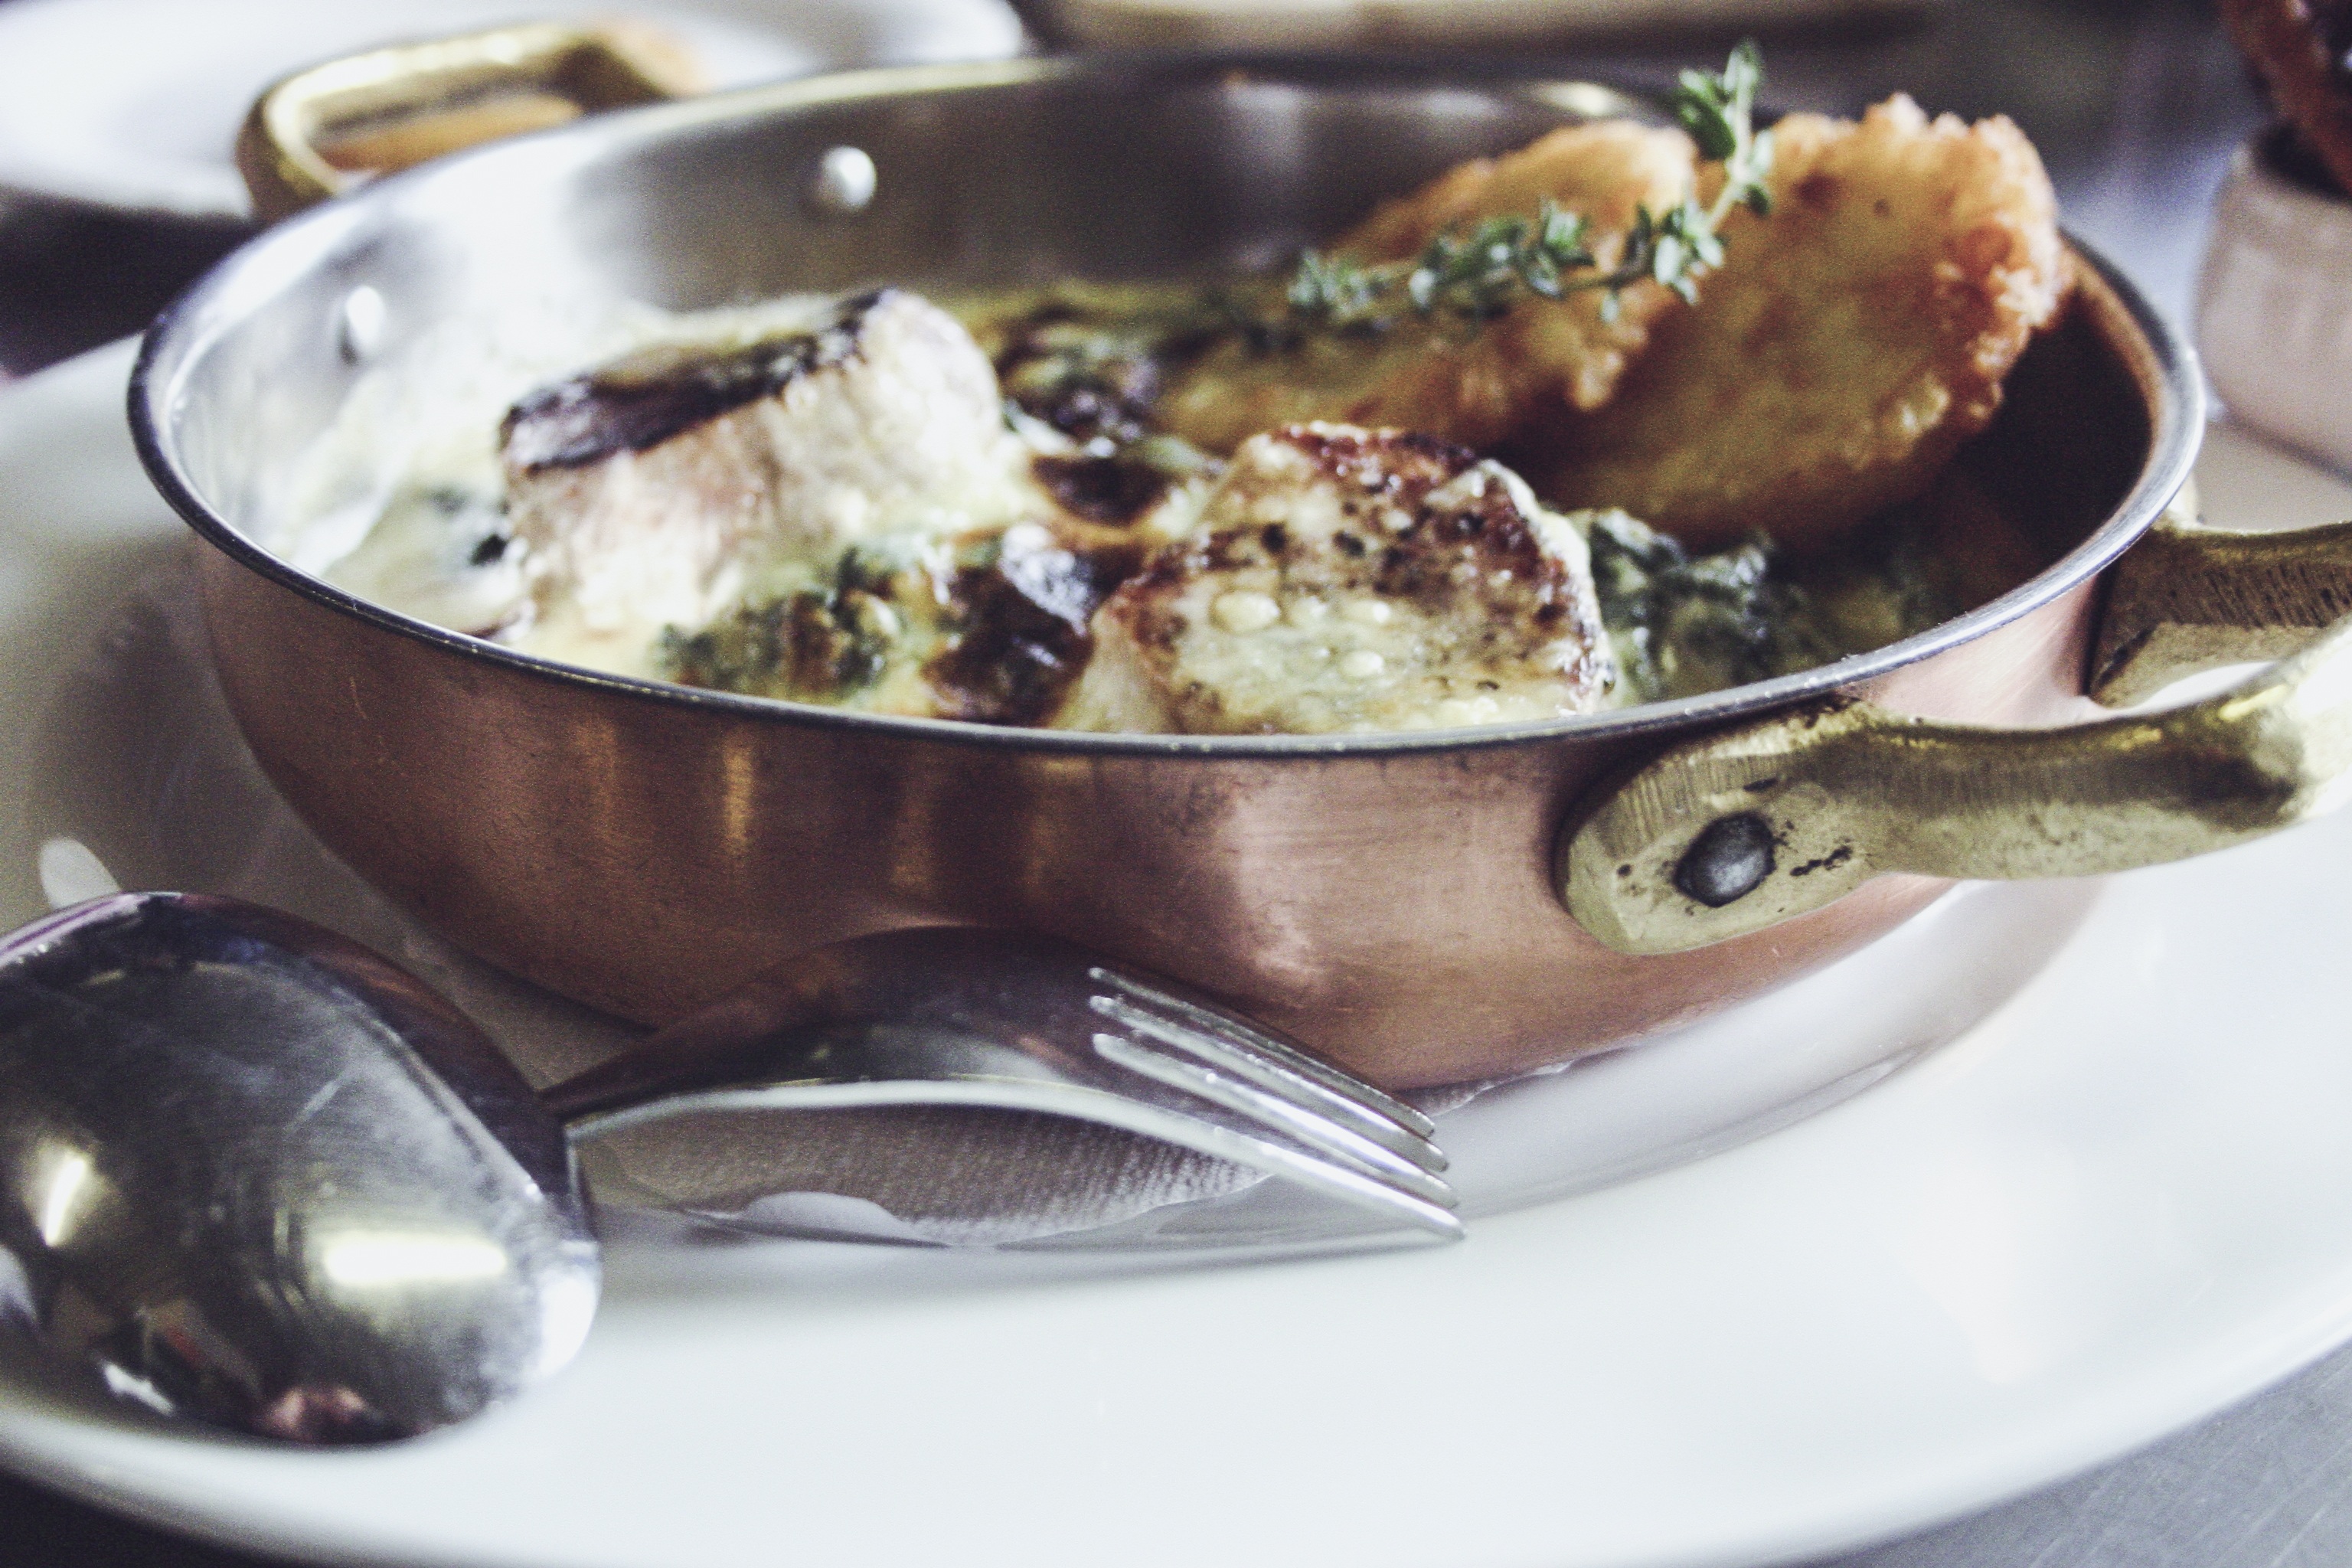
dish, meal, food, produce, vegetable, seafood, breakfast, eat, meat, pork, cuisine, sauce, cream, pan, gastronomy, heiss, kartoffelpuffer, copper pan